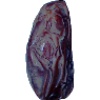
Label: Dates 1